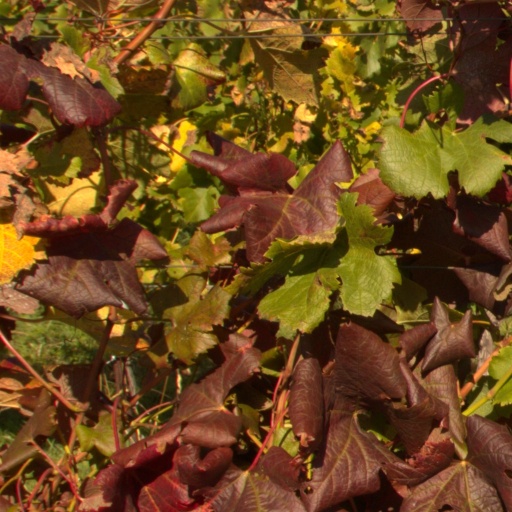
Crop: grape